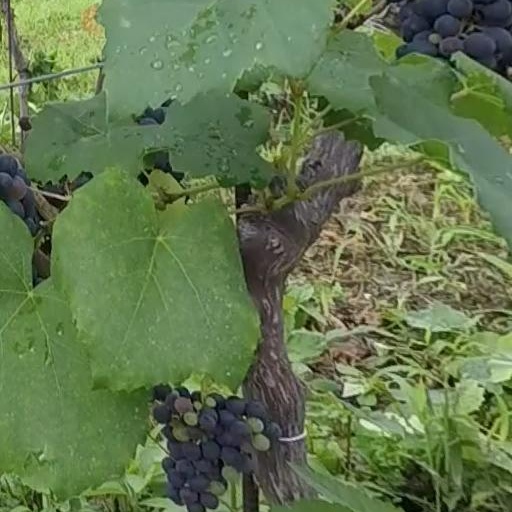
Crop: grape